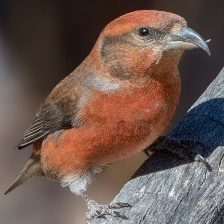
Species: RED CROSSBILL
Scientific name: LOXIA CURVIROSTRA